St. Michael's Church, Prudnik

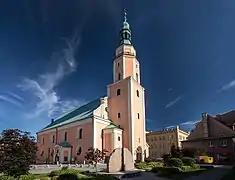
St. Michael's Church

St. Michael's Church in Prudnik, Poland, is a Baroque brick church, part of the Roman Catholic Diocese of Opole. It's located in the southern part of the Old Town on the Farny Square.